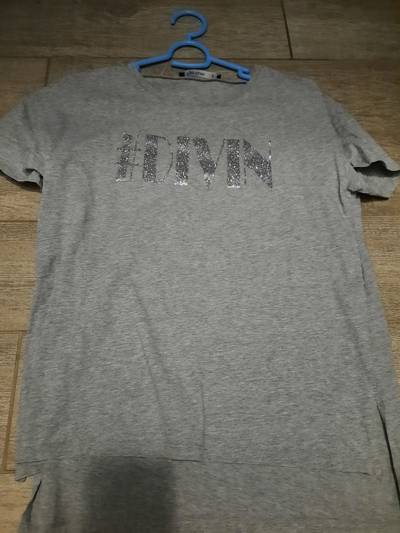
Waste category: clothes